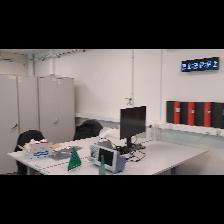
Label: NonHuman